Abraham Niclas Edelcrantz

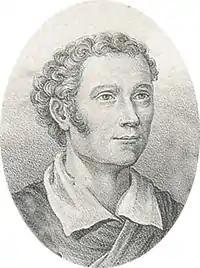
Abraham Niclas Edelcrantz

Abraham Niclas Edelcrantz (born Clewberg; 28 July 1754 – 15 March 1821) was a Finnish-born Swedish poet and inventor. He was a member of the Swedish Academy, chair 2, from 1786 to 1821.